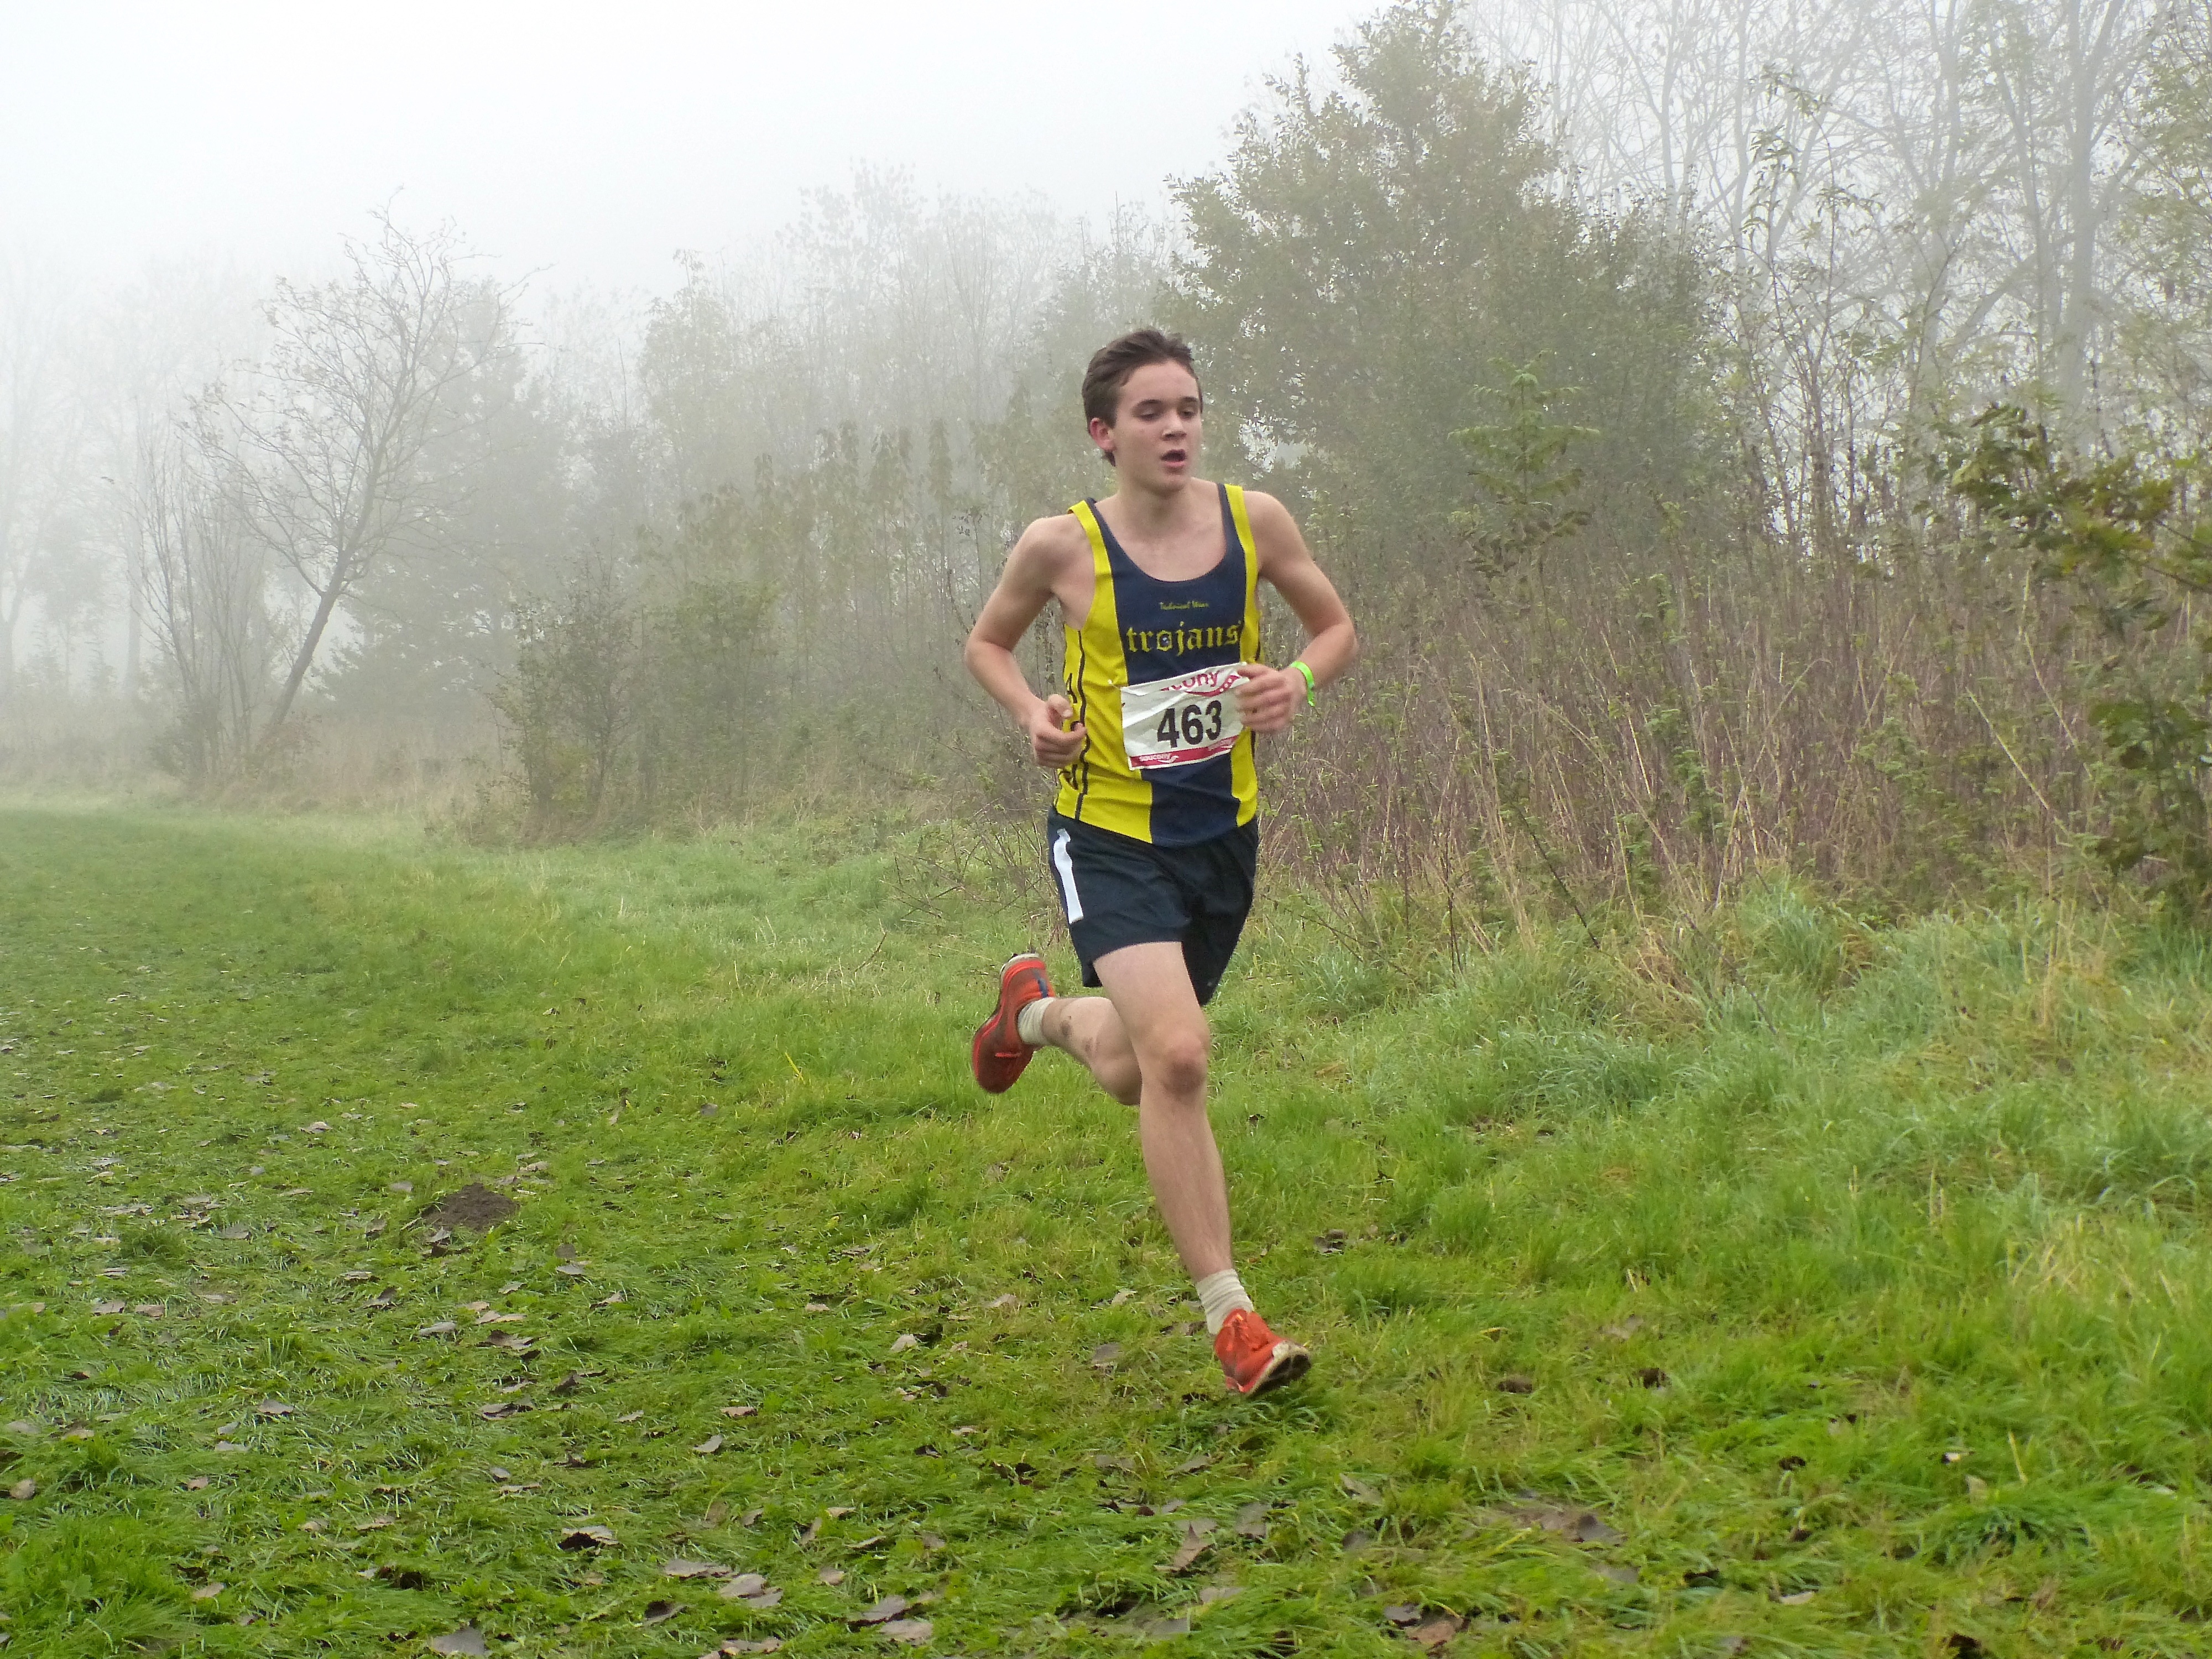
person, fog, mist, trail, sport, meadow, running, recreation, jogging, ash, crosscountry, belgium, race, competition, team, sports, championship, endurance, athletics, xc, antwerp, necis, physical exercise, outdoor recreation, human action, ultramarathon, duathlon, cross country running, cross country cycling